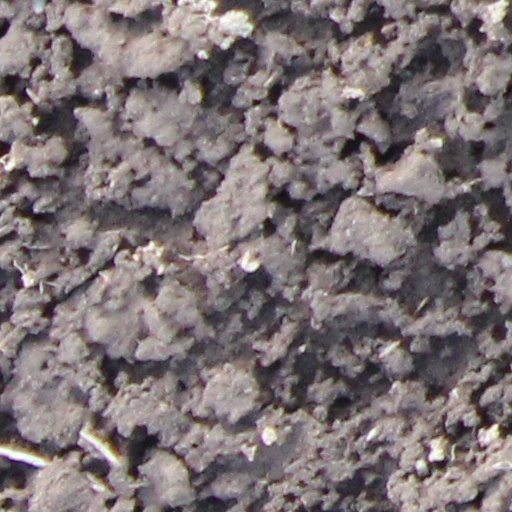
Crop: wheat